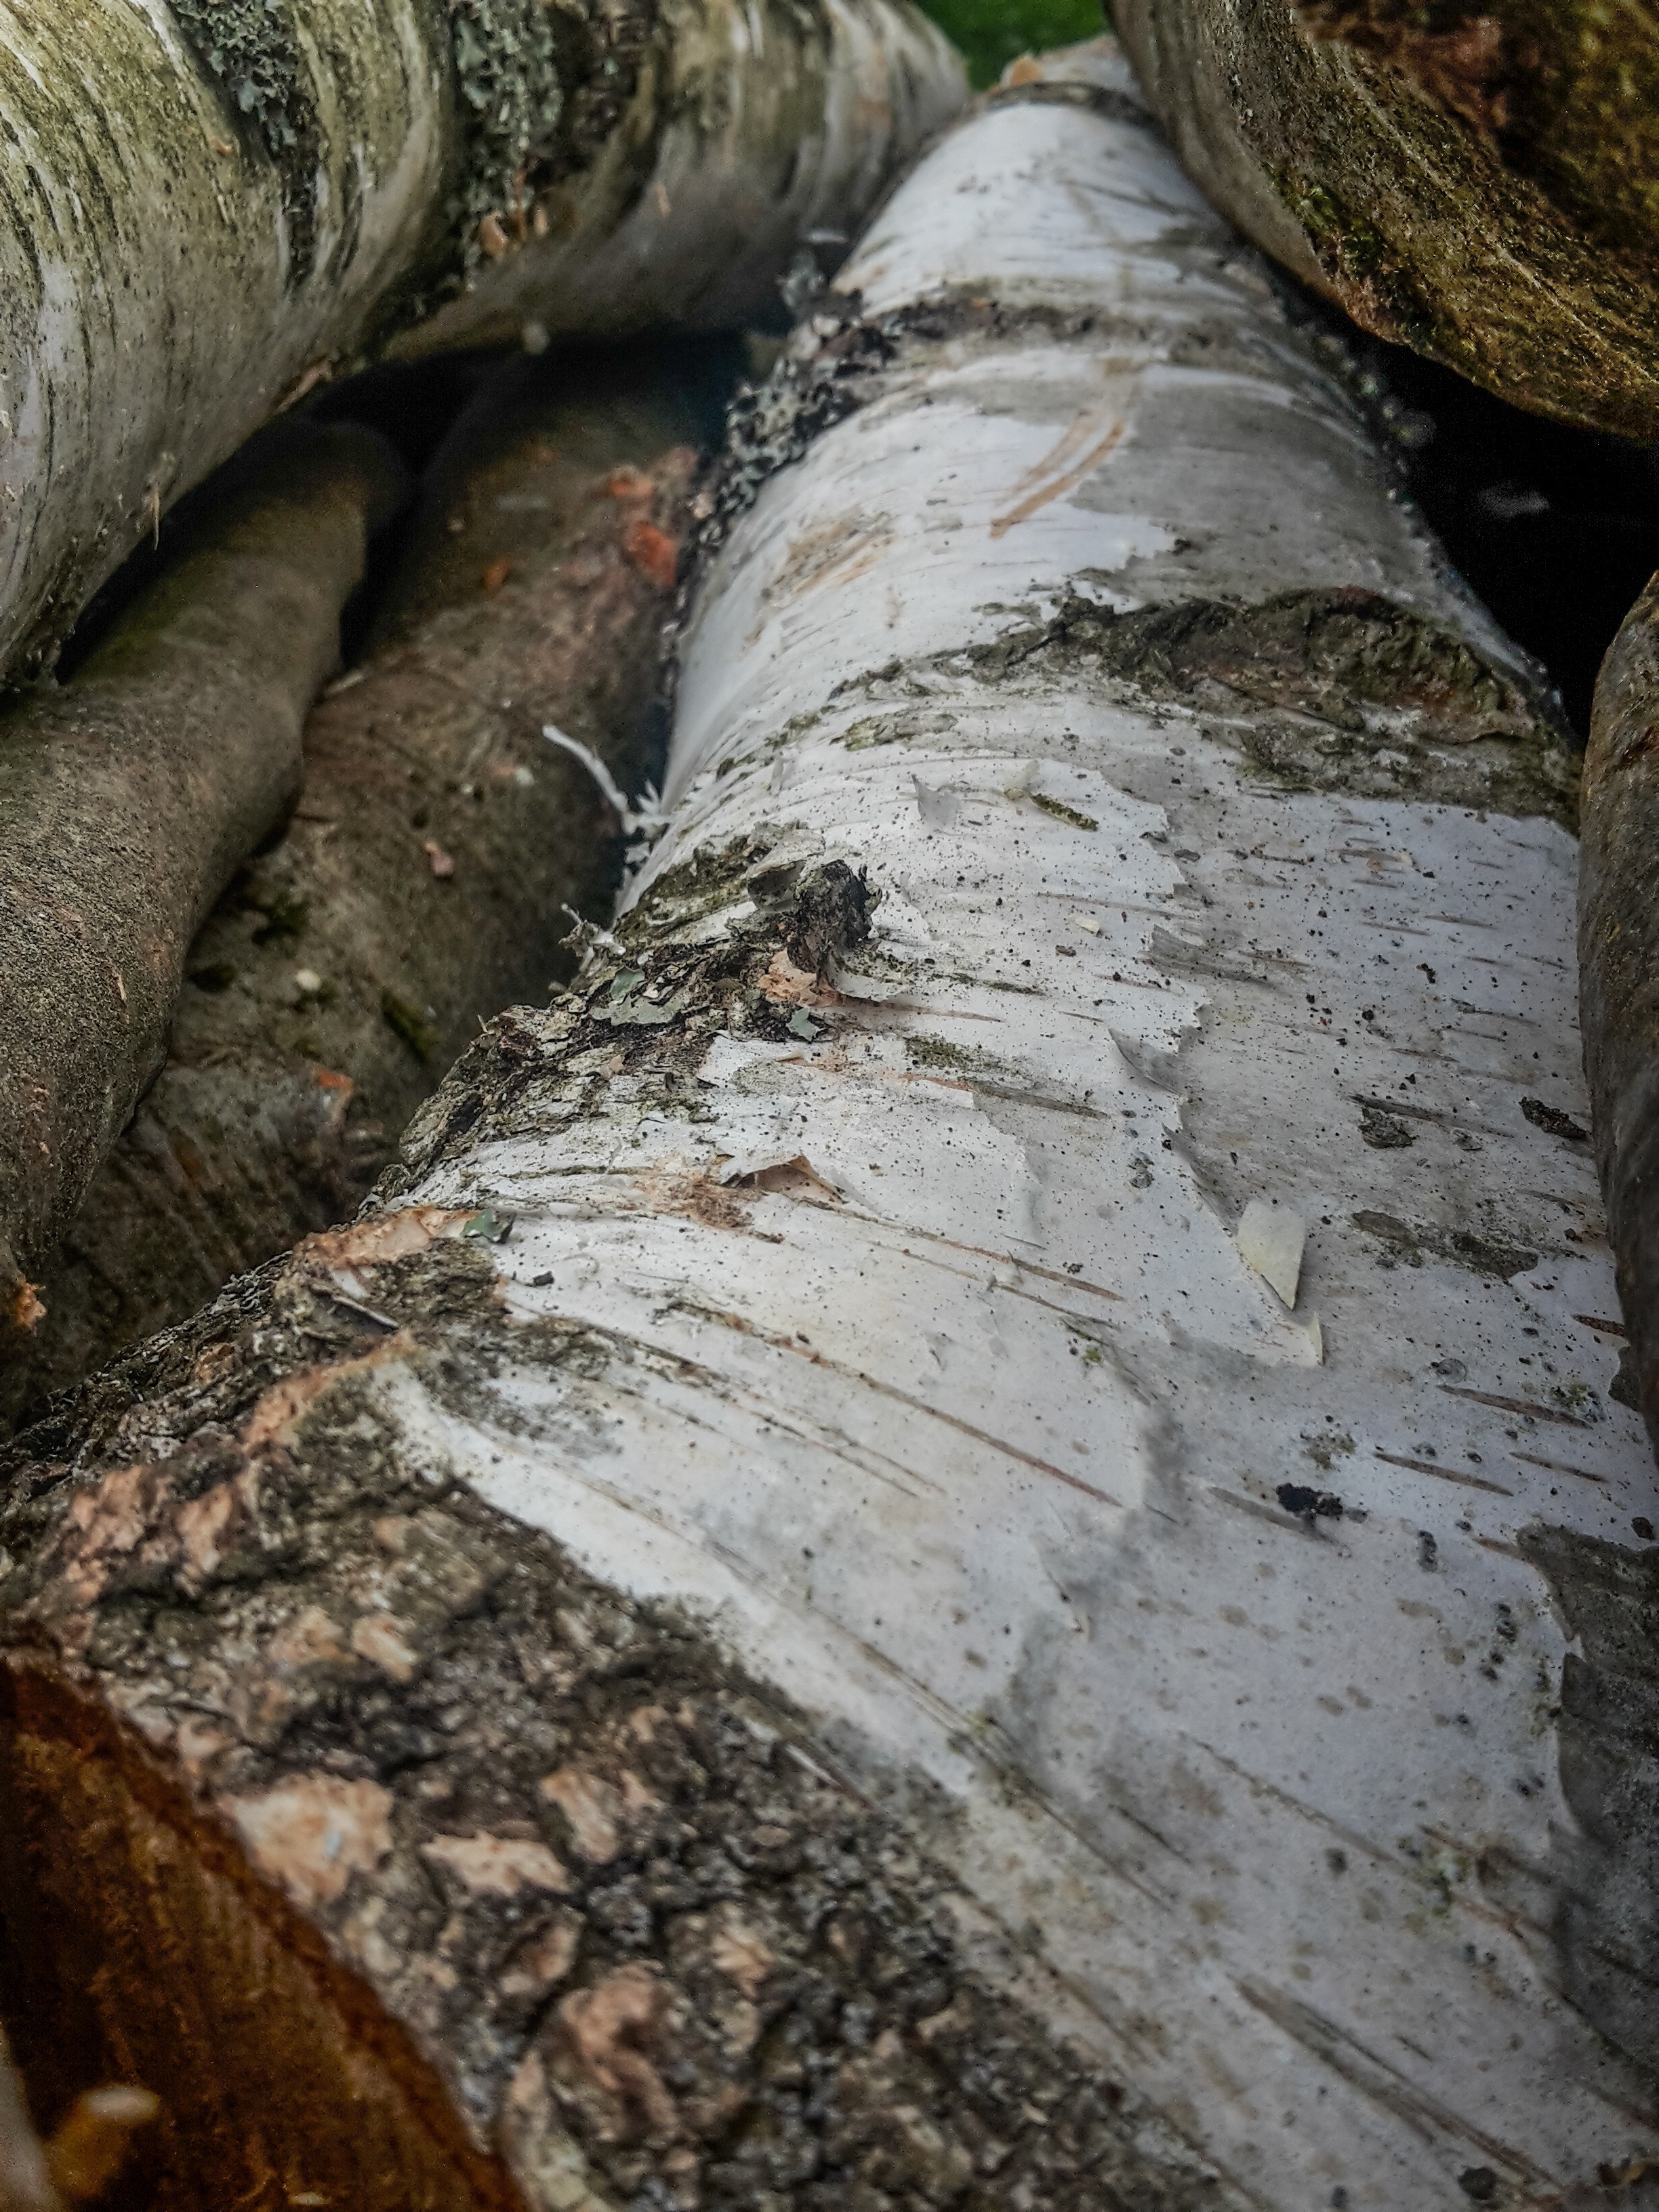
tree, nature, forest, rock, branch, plant, wood, leaf, trunk, bark, birch, autumn, soil, season, geology, tree bark, wood trunks, birch bark, woody plant, land plant